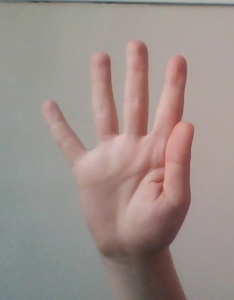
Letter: sheen